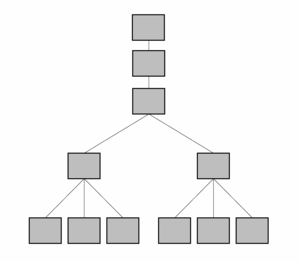
Une base de données hiérarchique est une base de données dont le système de gestion lie les enregistrements dans une structure arborescente où chaque enregistrement n'a qu'un seul possesseur.